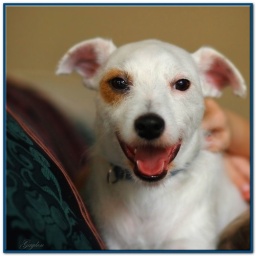
by request...one white dog with a brown spot around one eye...*+^